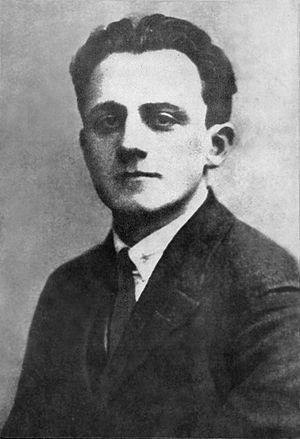
Emanuel Ringelblum est un Juif polonais, historien, politicien et travailleur social, connu pour ses Chroniques du Ghetto de Varsovie, Notes sur les réfugiés de Zbąszyn décrivant la déportation des Juifs de l'Allemagne nazie vers la ville polonaise frontalière de Zbąszyn, et pour avoir coordonné les archives du Ghetto de Varsovie, intitulées Oyneg Shabbos.